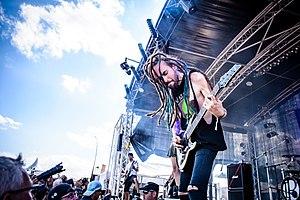
Infected Rain est un groupe de nu metal moldave, originaire de Chișinău.